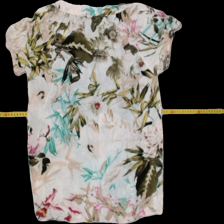
View: back
Type: Blouse
Category: Ladies
Brand: Not Applicable
Colors: Multicolor
Material: 100%viscose
Pattern: Floral print
Cut: Regular, C-collar
Trend: No trend
Stains: No
Damage: 0
Price range: <50
Recommended usage: Reuse